Rosalie Filleul

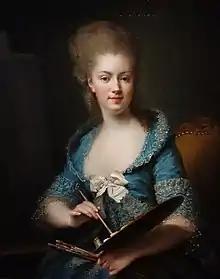
Self-portrait by Rosalie Filleul, circa 1775

Rosalie Filleul (1752 – June 24, 1794) was a French pastellist and painter. She was born in Paris, and was concierge of the Château de la Muette. Although she initially supported the French Revolution, she nevertheless became disillusioned by its excesses and mourned the execution of Louis XVI. Somewhat indiscreetly, at the height of the Terror, she made arrangements to sell some of the furniture at the Château de la Muette to a secondhand dealer. This was reported to the authorities and she was arrested on charges of theft and concealment of biens nationaux – property belonging to the Republic. Rosalie Filleul was found guilty and guillotined in 1794, along with her friend Mme Chalgrin, despite the attempted intervention of Chalgrin's brother Carle Vernet.